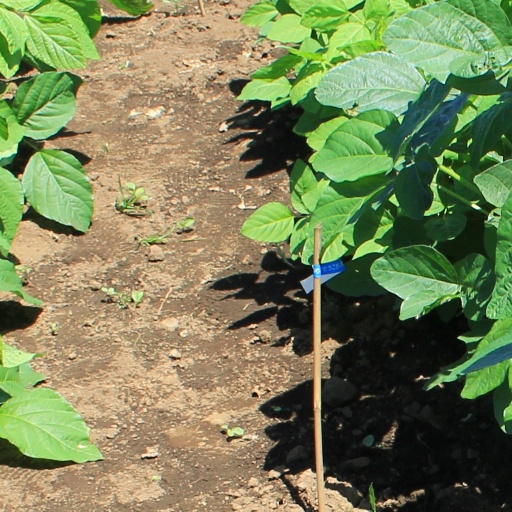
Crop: soybean